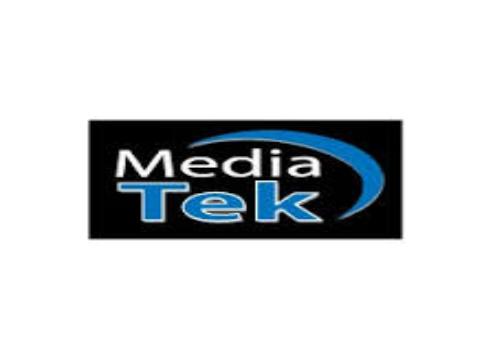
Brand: MediaTek
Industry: Electronic